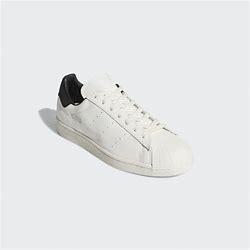
Brand: Adidas
Model: Superstar Pure